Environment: real
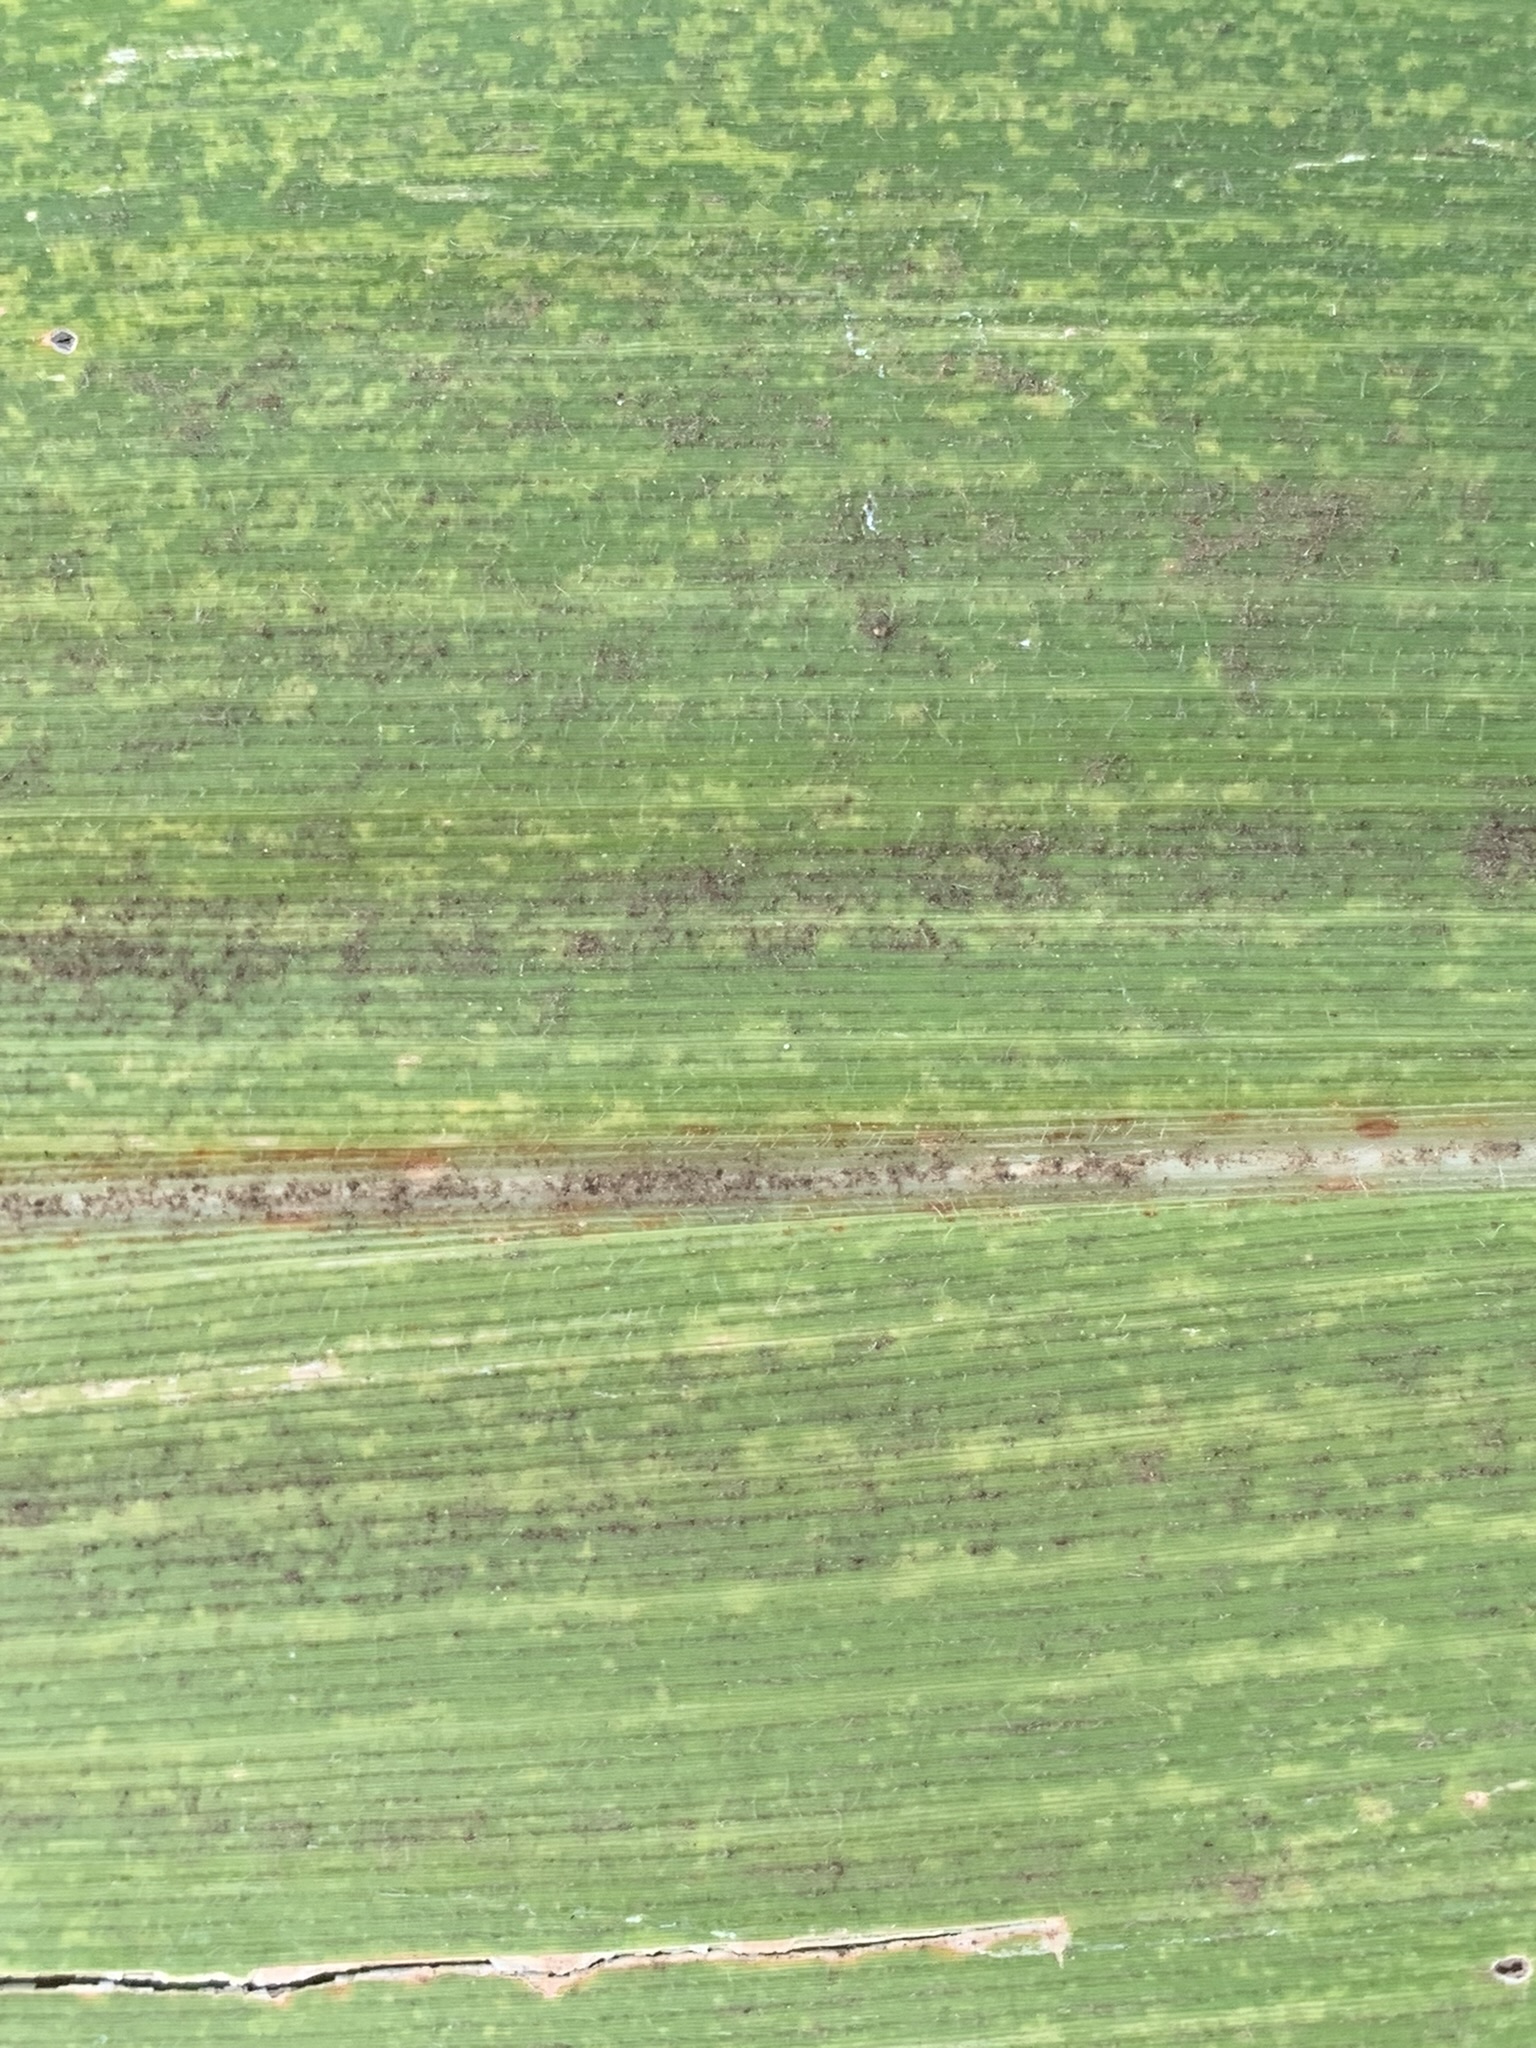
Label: lethal_necrosis